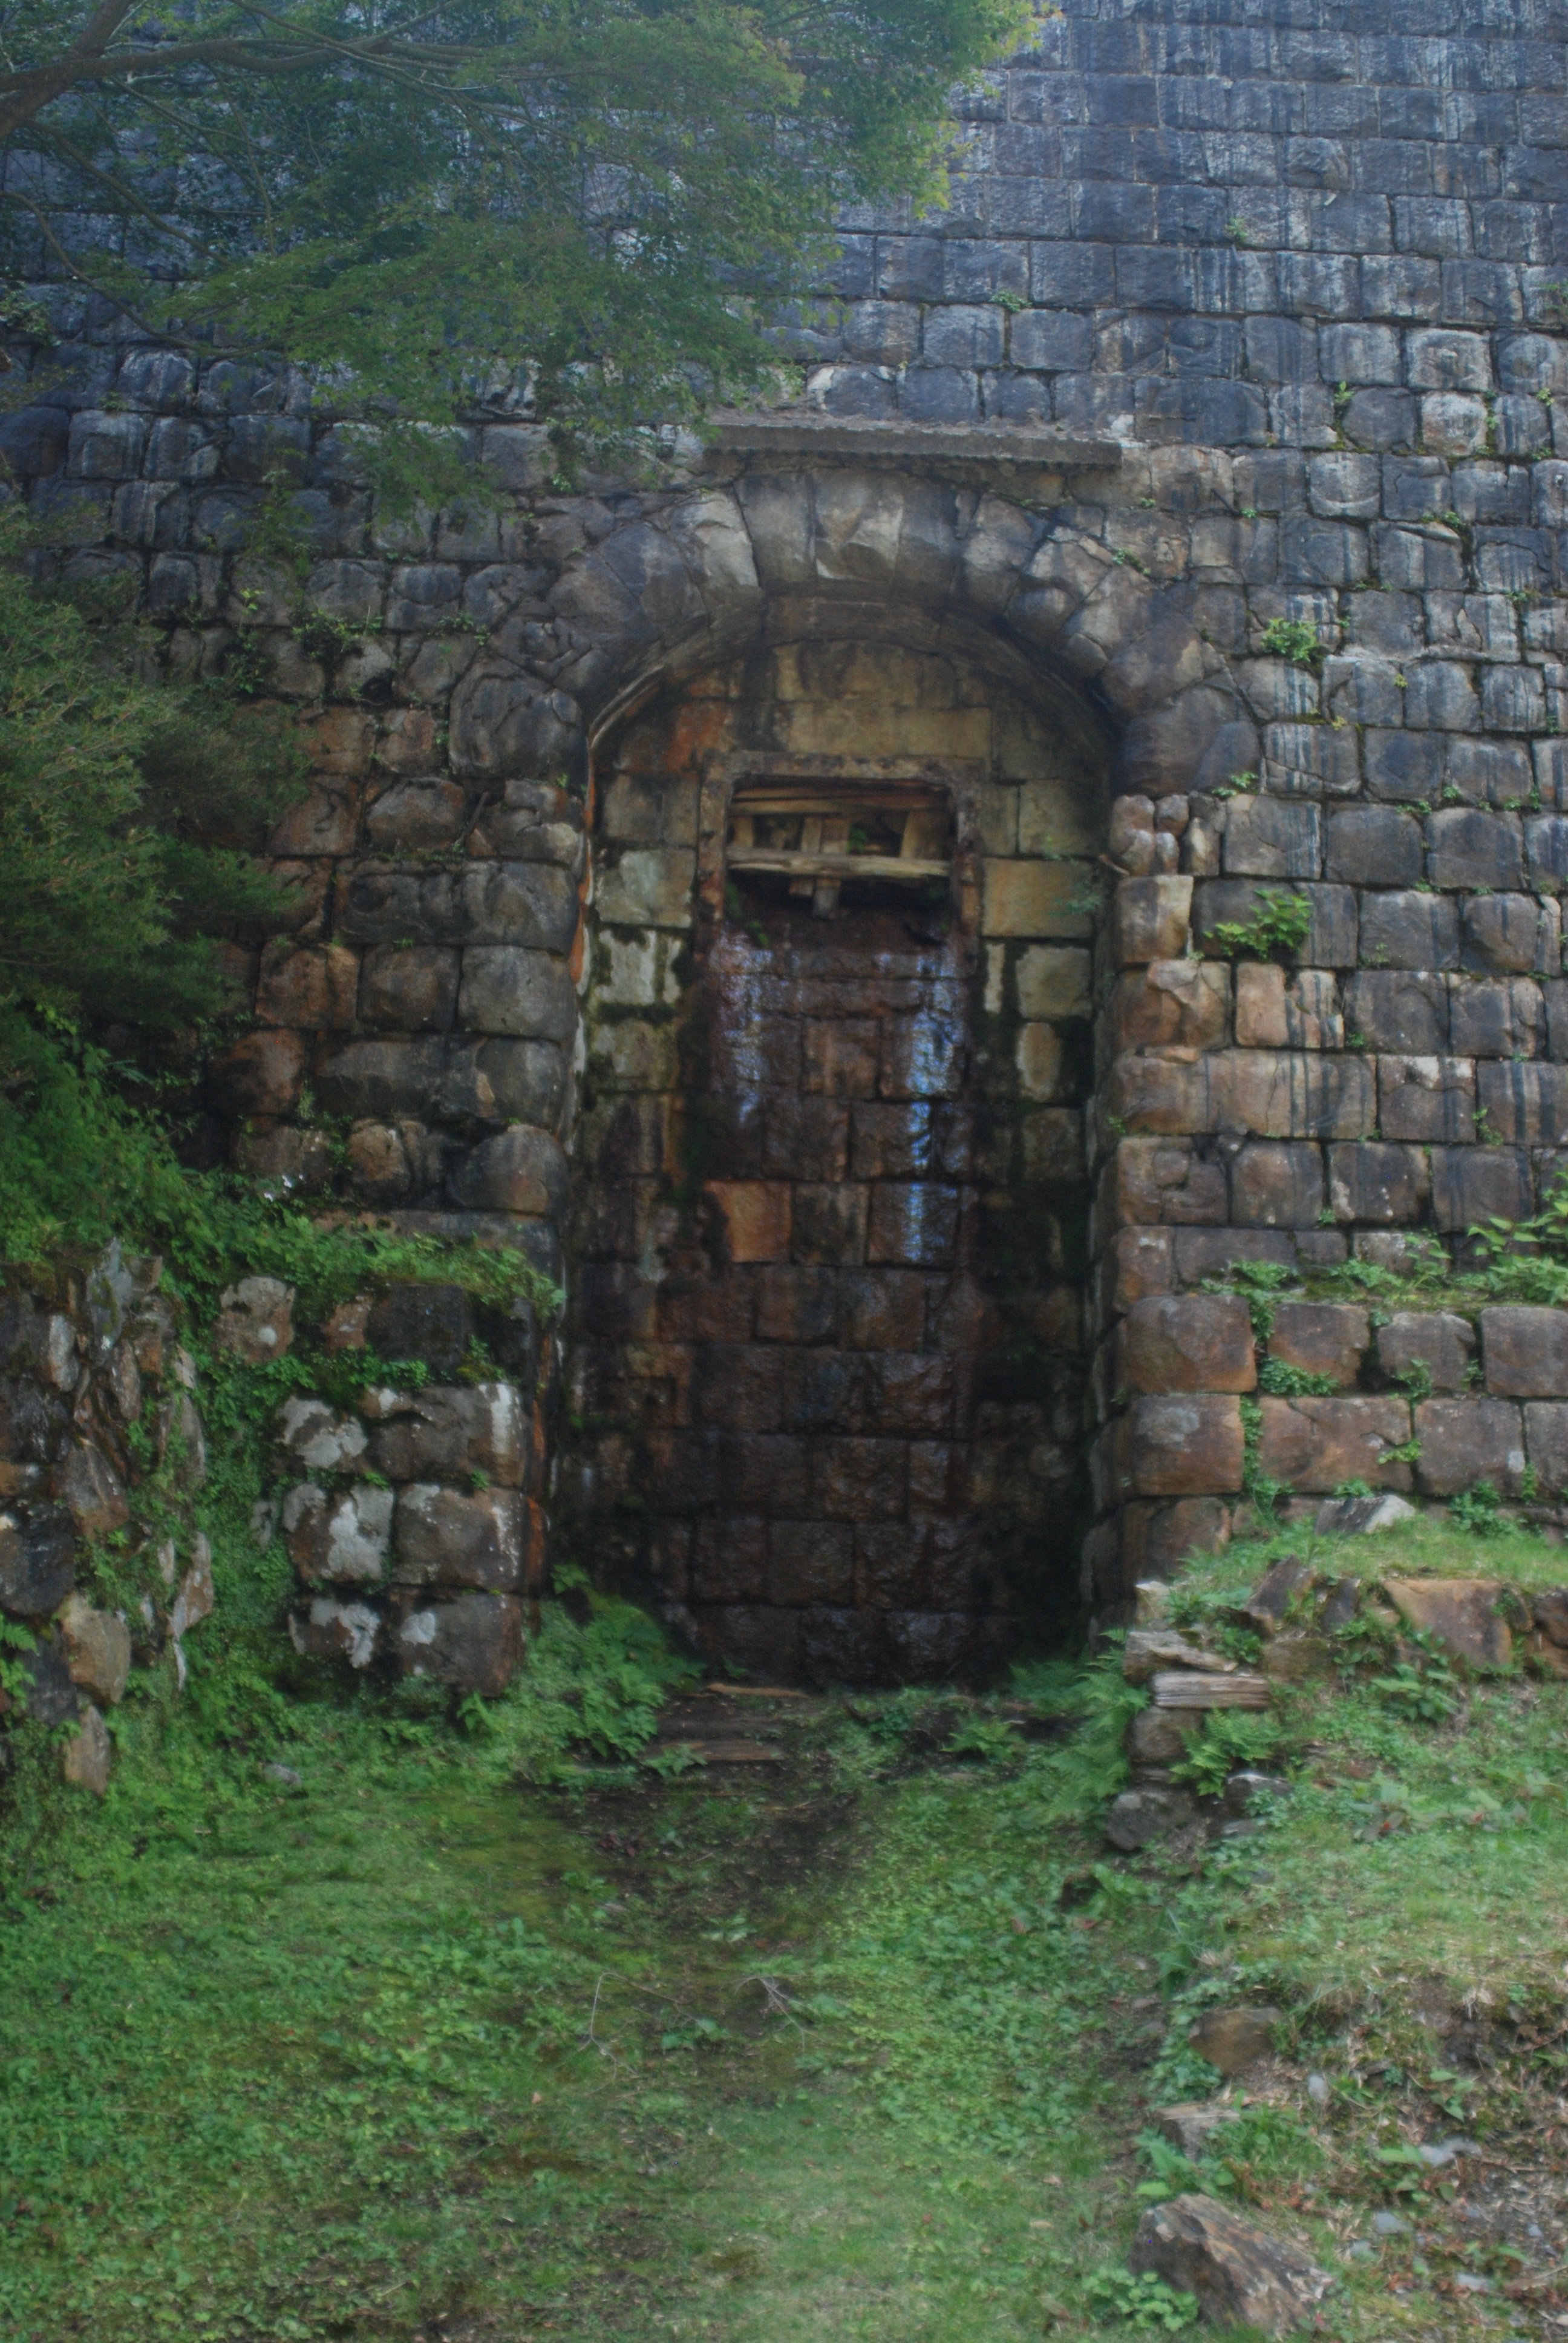
building, chapel, japan, ruins, monastery, granite, historic sites, stone masonry, ancient history, child copper mine, beneficiation plant trace, stockpile vault mark, dongping, niihama industrial heritage, stateliness, ehime prefecture